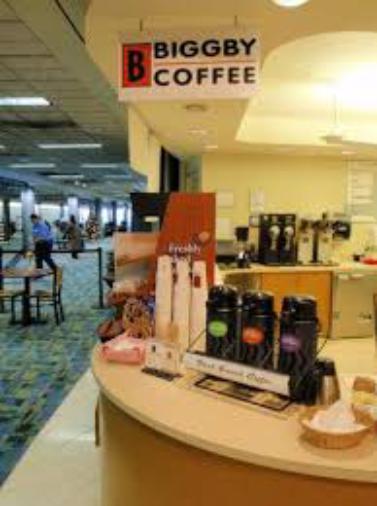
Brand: Biggby Coffee
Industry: Food